Ali Salehi

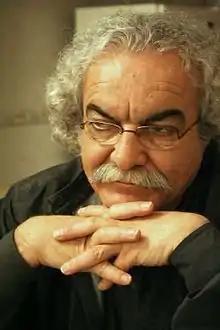
Seyed Ali Salehi

Seyed Ali Salehi (born April 1954 in Khuzestan) is a contemporary Iranian poet and writer. He is one of the founders of the Pure Wave movement and the founder of speech poetry and meta-speech poetry in contemporary Iranian poetry. He was also one of the main secretaries of the Writers' Association of Iran. Salehi is a prominent and well-known figure in contemporary Persian poetry.